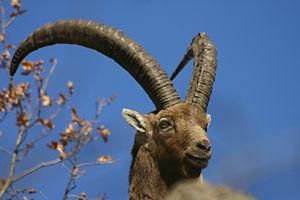
La Maurienne est une vallée intra-alpine et une région naturelle française, située dans le département de la Savoie en région Auvergne-Rhône-Alpes. D'une longueur de 125 km, elle est traversée par la rivière de l'Arc. Elle correspond à l'une des six provinces historiques de la Savoie, qui fut un pagus, puis au comté de Maurienne intégré au comté de Savoie avant de devenir l'une des provinces administratives du duché de Savoie.